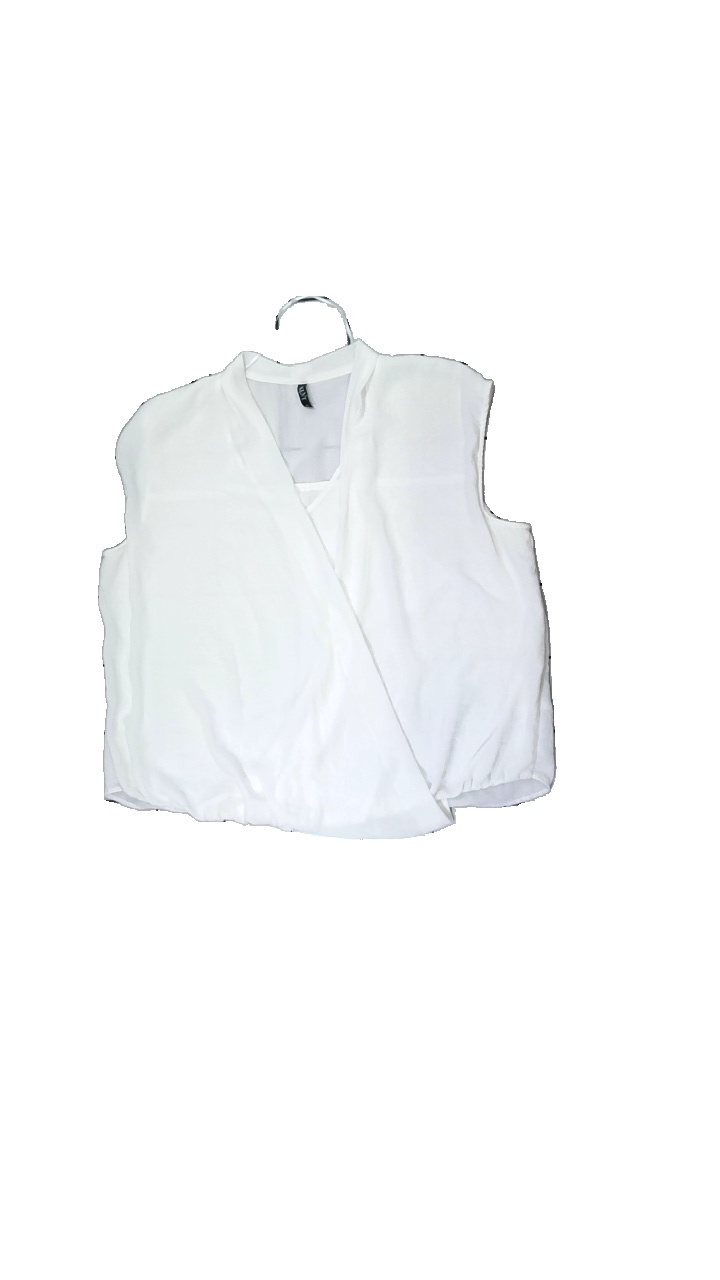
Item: Top (Ladies)
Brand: Kappahl
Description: White top from XLNT by KappAhl. Size XL. Good condition.
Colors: White
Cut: Regular, V-collar
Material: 100% polyester
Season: Summer
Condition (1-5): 4
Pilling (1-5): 5
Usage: Reuse
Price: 100-150